A Wizard, a True Star

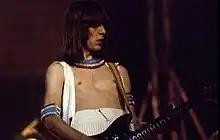
Rundgren performing with Utopia, circa 1976

"A Wizard, a True Star" was released on March 2, 1973 and charted at number 86 on the "Billboard" 200. At Rundgren's behest, no singles were issued from the album, as he wanted the tracks to be heard in the context of the LP. Its release coincided with the success of the "Hello It's Me" single. Bearsville executive Paul Fishkin spoke about the label's "bad luck with timing" and explained "Todd was off on his psychedelic adventure, and then a year later 'Hello' becomes a hit. At which point, we're up against Todd in a completely different mindspace ..." Rundgren refused to issue five more potential singles from "Something/Anything?". The album failed to chart in the UK.